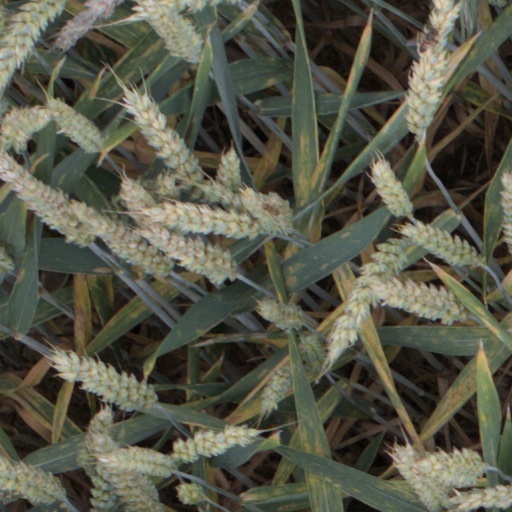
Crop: wheat